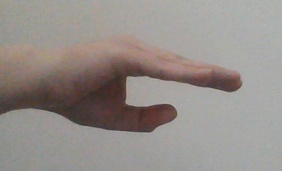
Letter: jeem